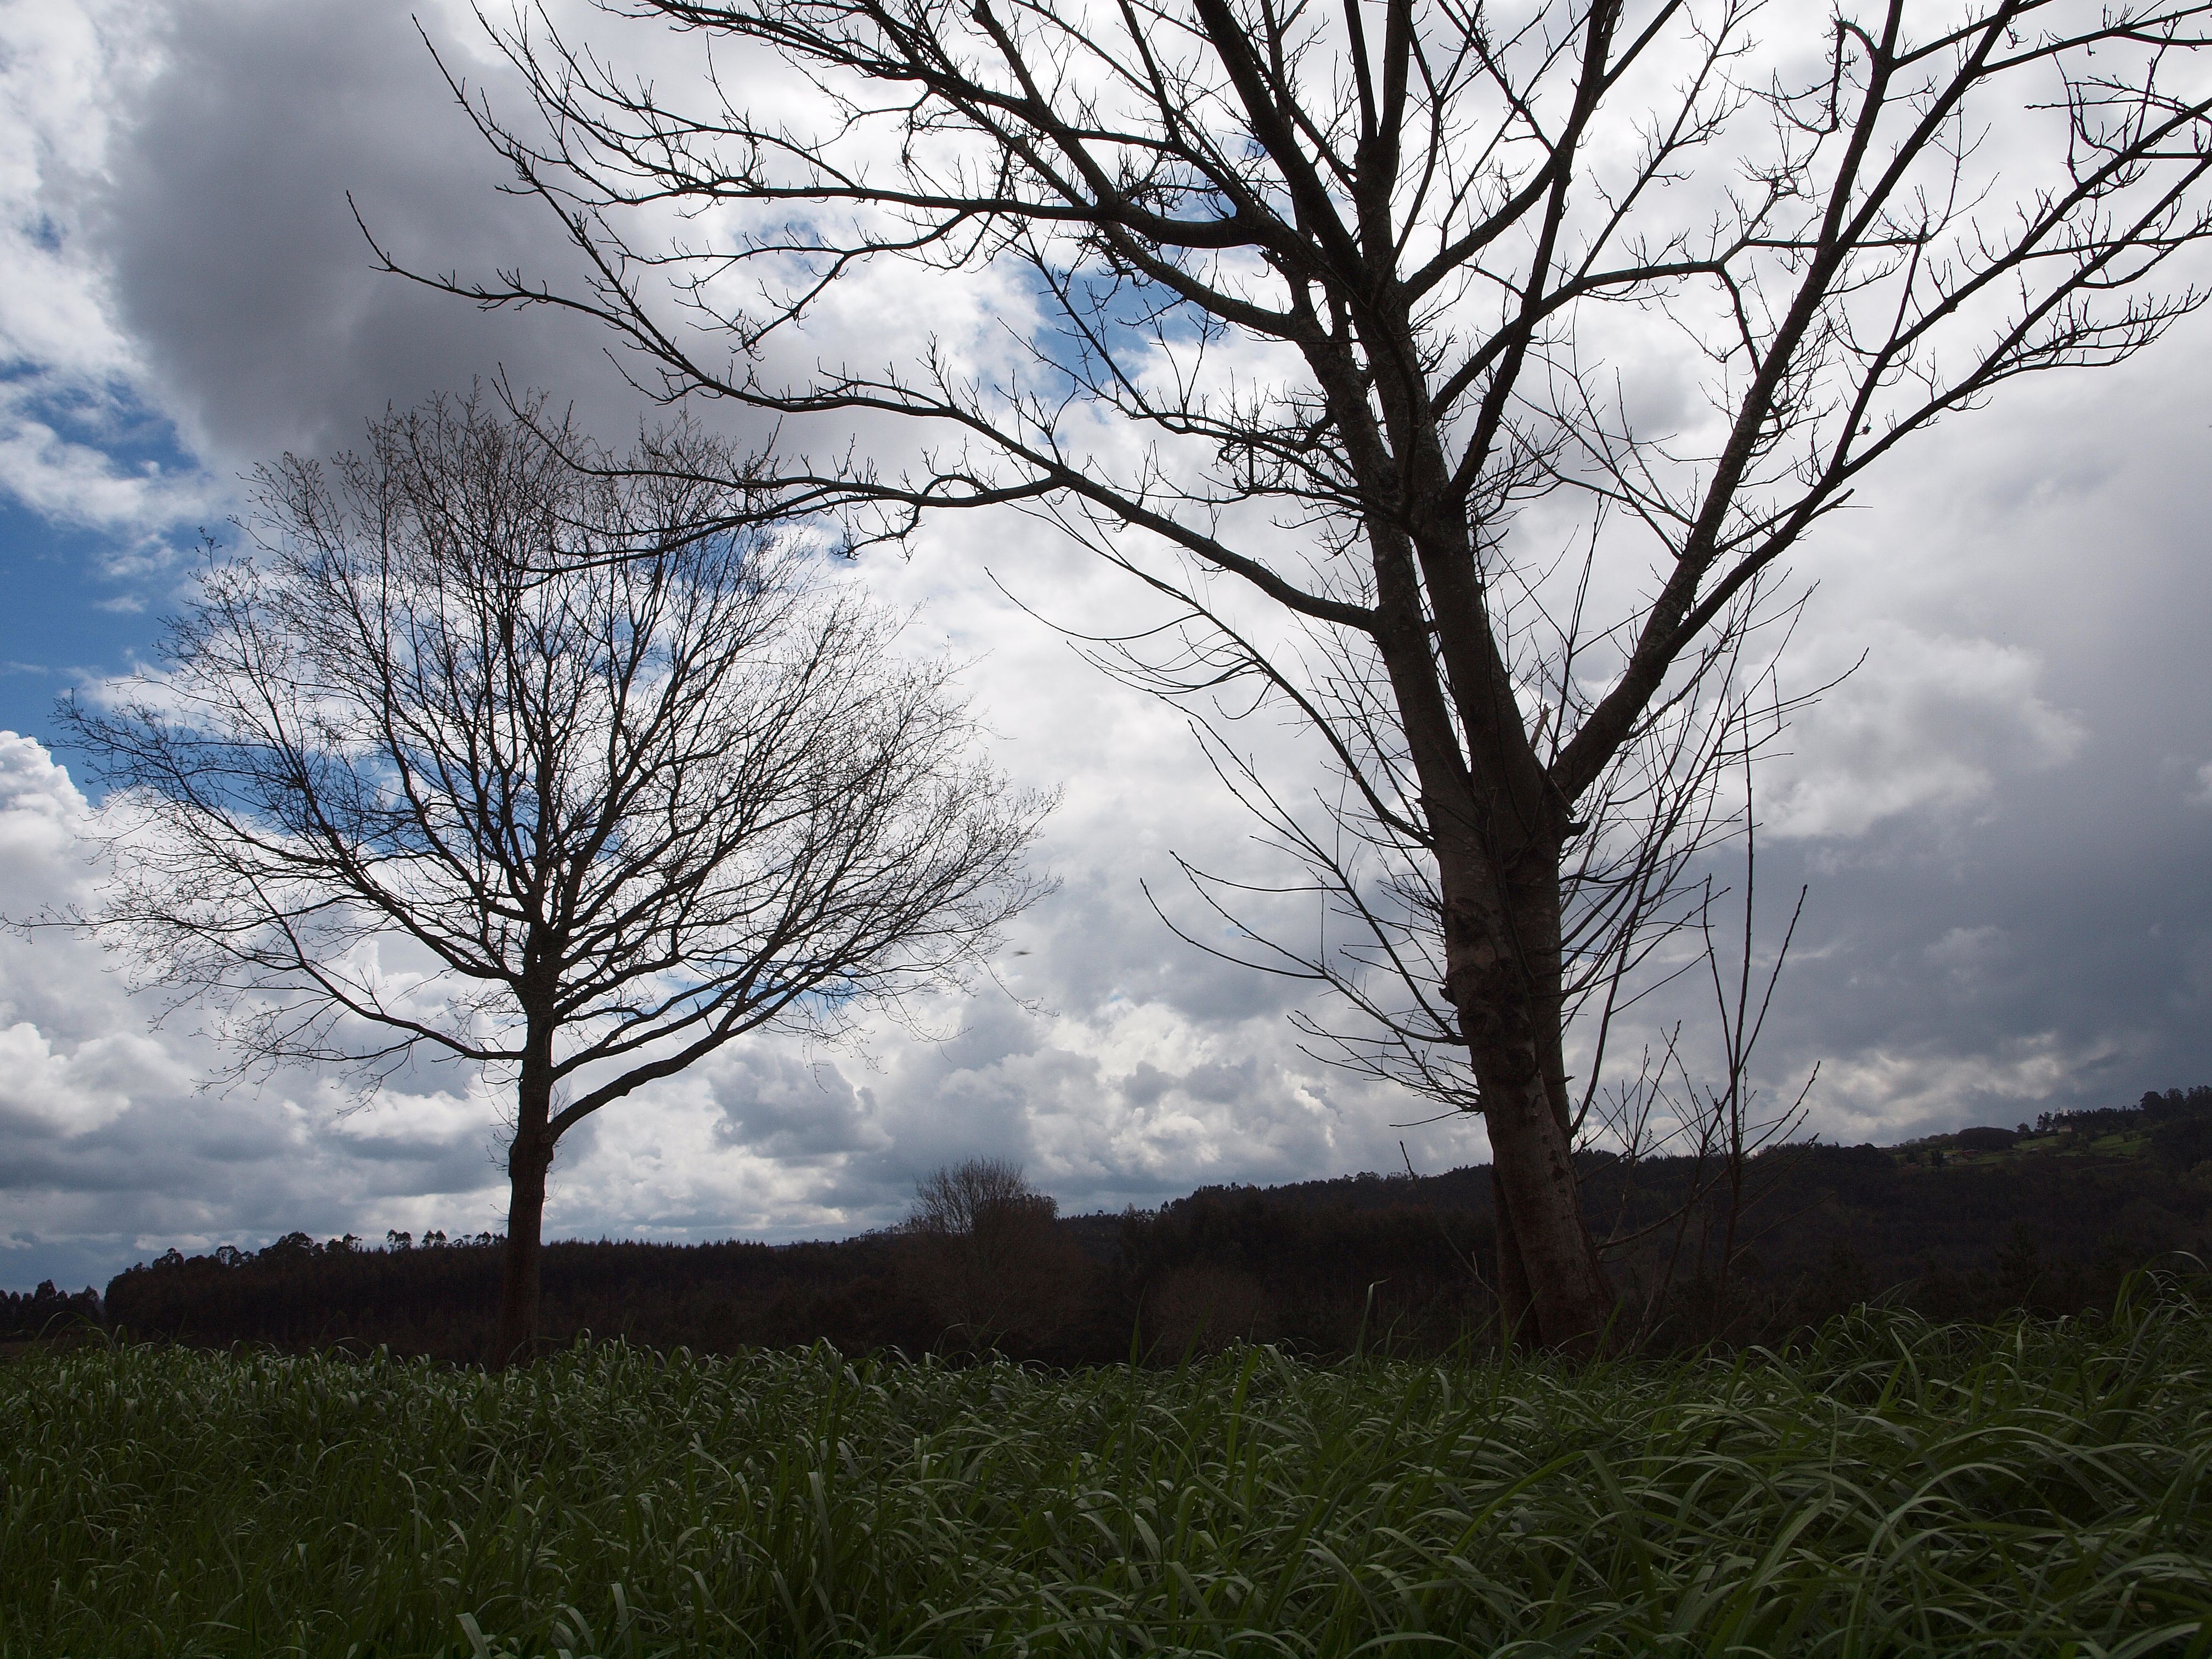
landscape, tree, nature, forest, grass, branch, winter, cloud, plant, sky, mist, field, meadow, prairie, sunlight, morning, leaf, hill, autumn, season, naturaleza, woodland, ggl1, rural area, atmospheric phenomenon, woody plant